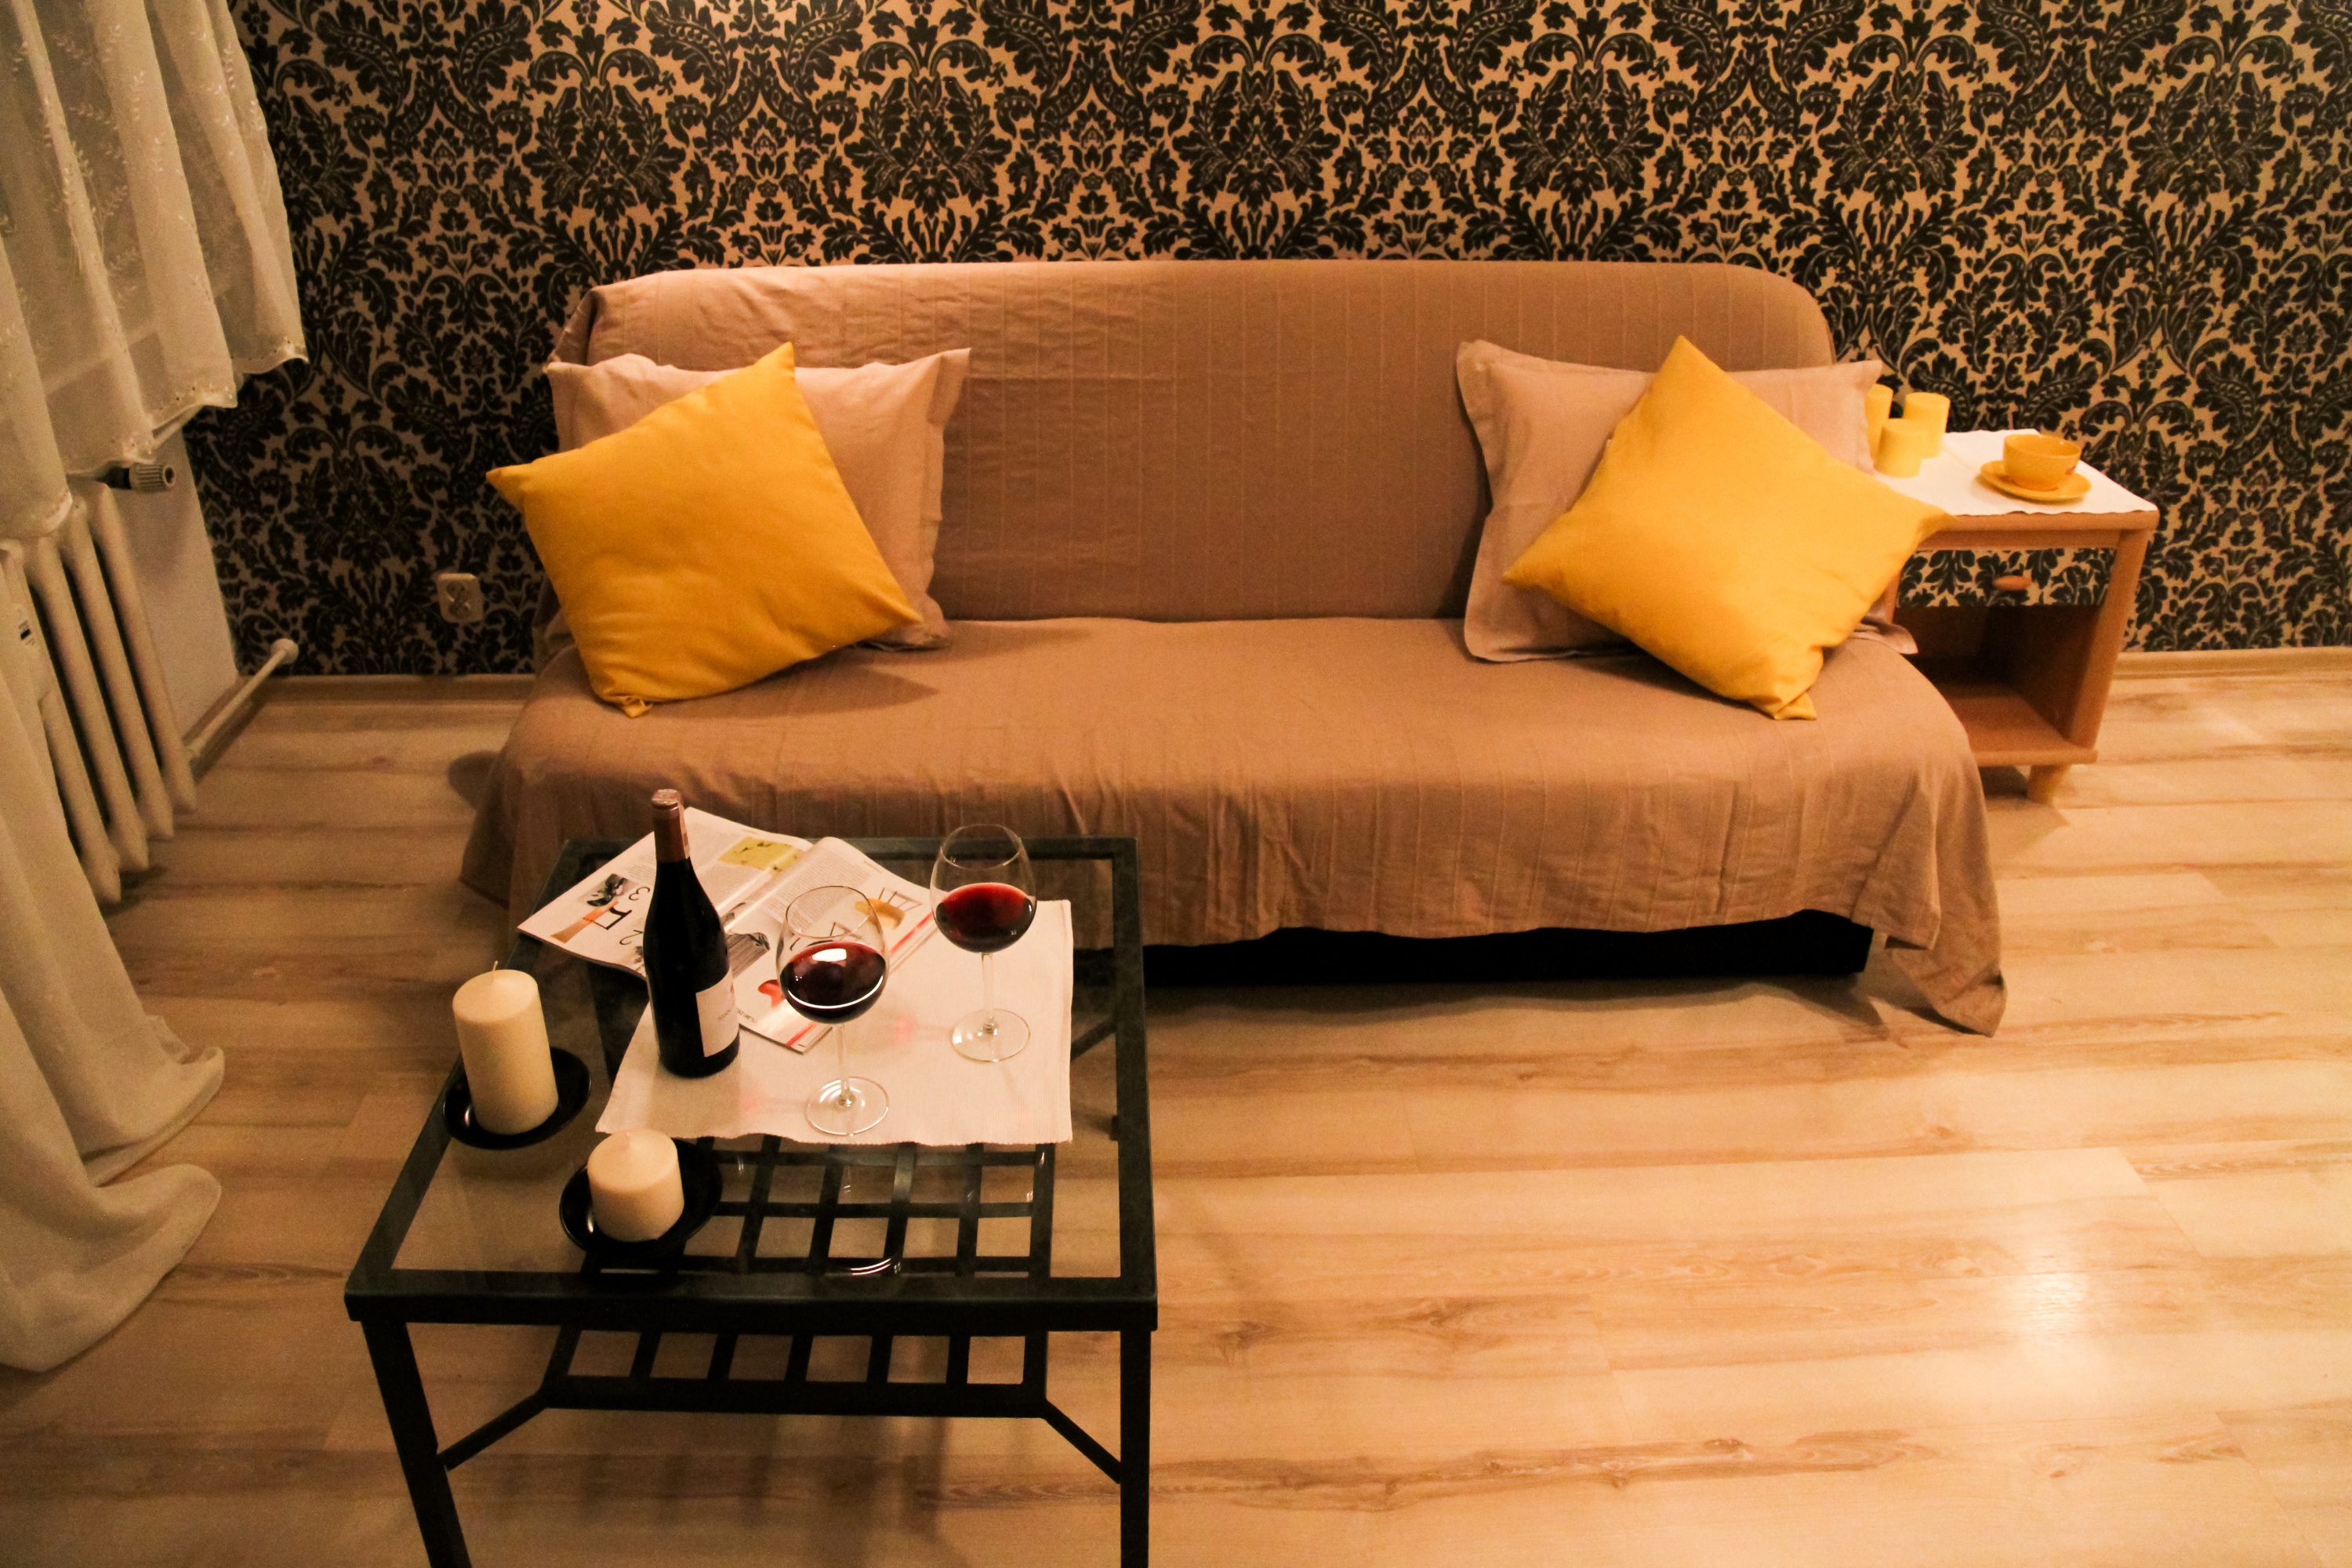
table, wood, house, floor, decoration, living room, rest, furniture, room, yellow, apartment, couch, interior design, relaxation, design, flax, the scenery, flooring, pillows, comfortable apartment, residential interior, studio couch